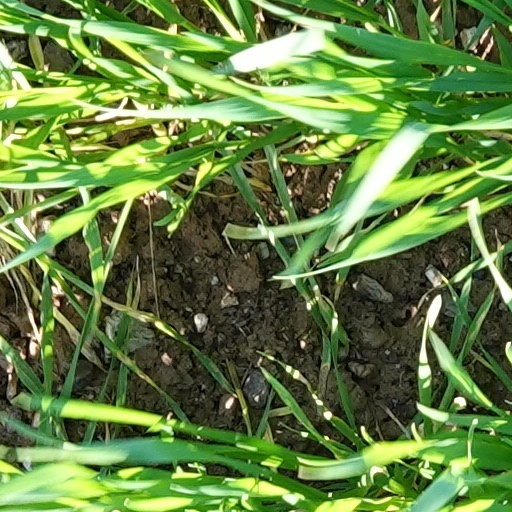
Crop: wheat